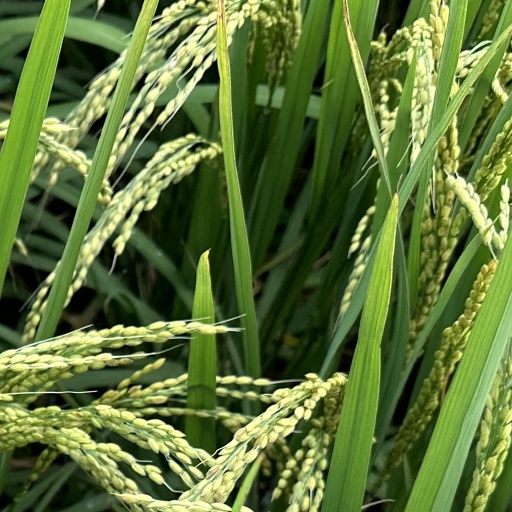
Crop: rice